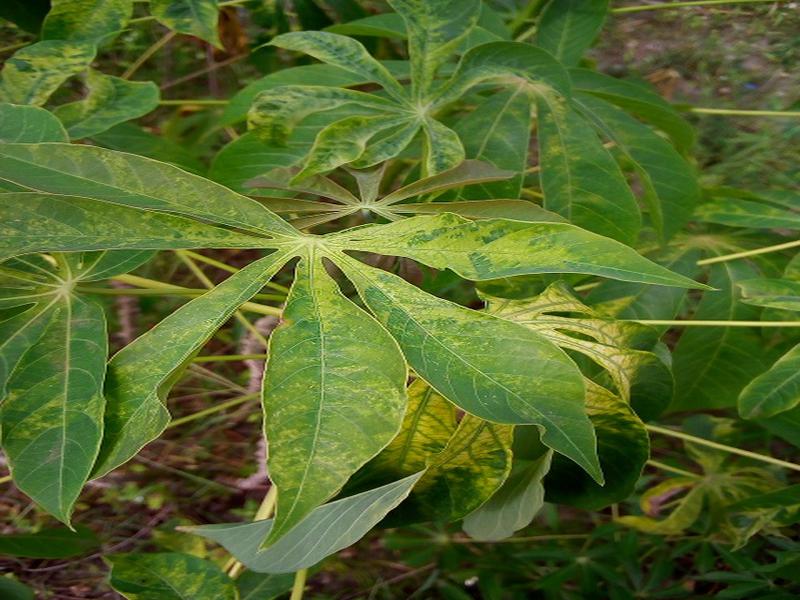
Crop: cassava
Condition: mosaic_disease